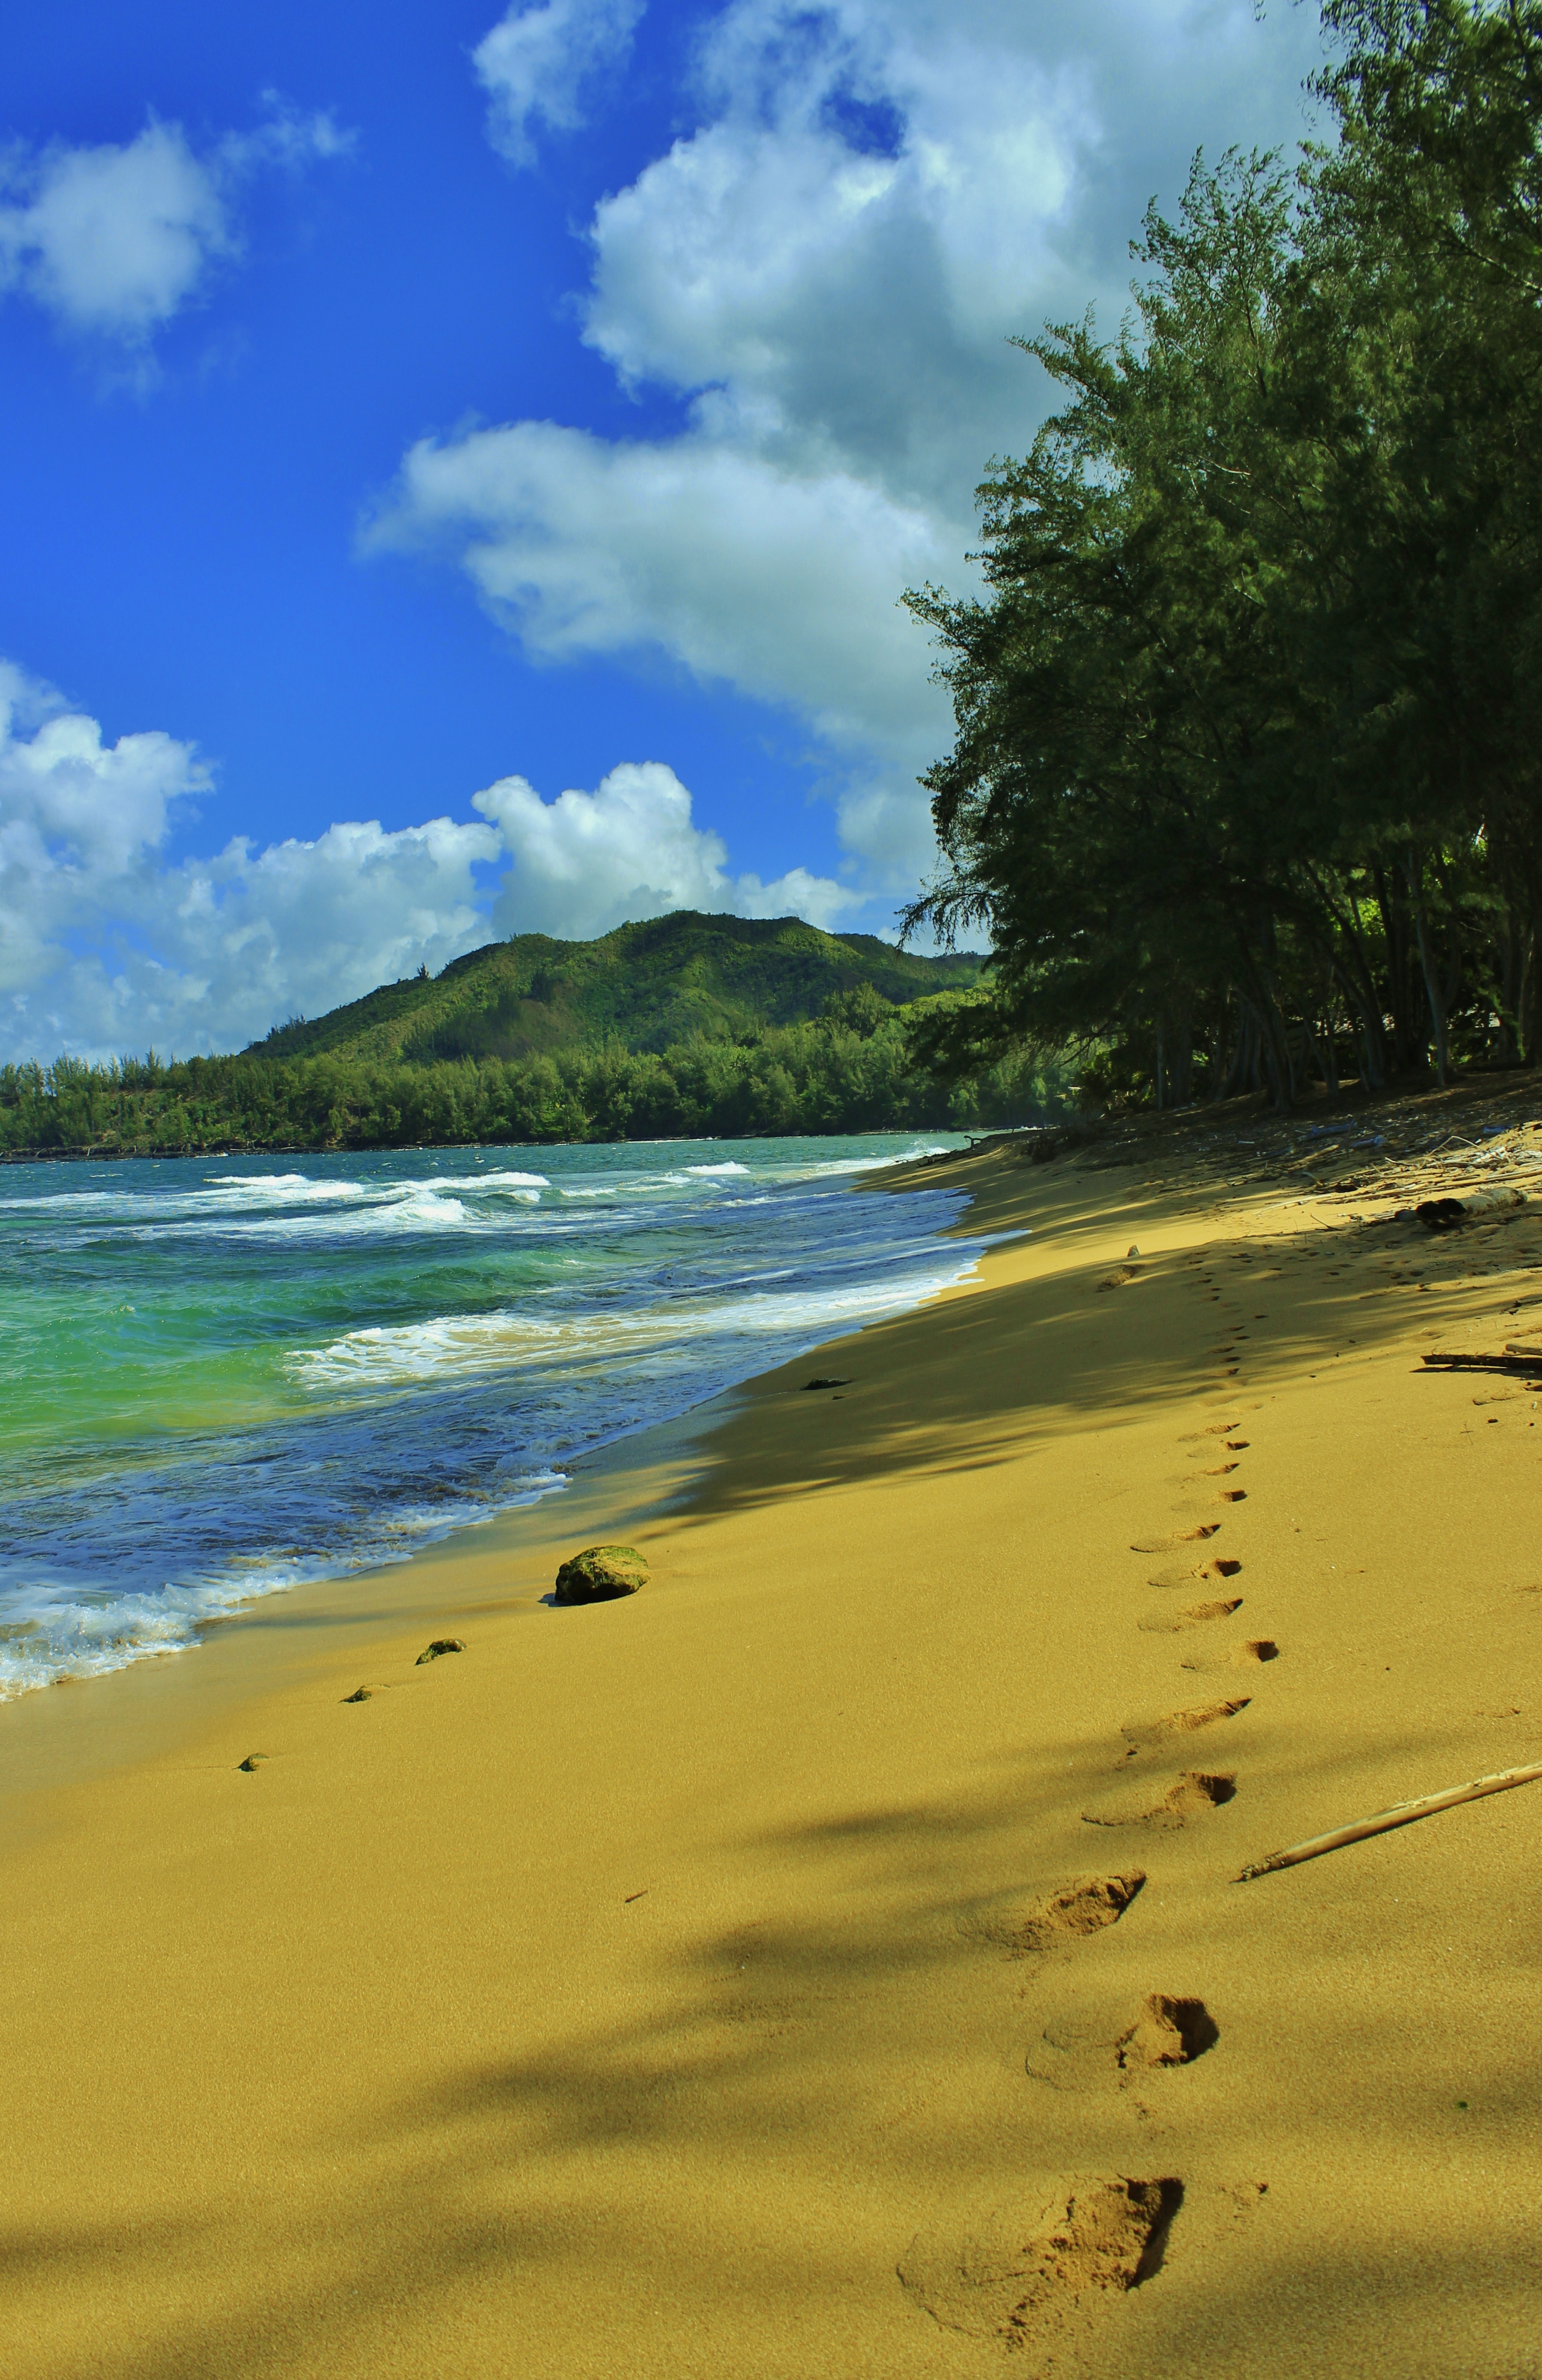
beach, sea, coast, sand, ocean, horizon, cloud, sky, sunlight, shore, wave, vacation, bay, hawaii, body of water, footprints, tracks, habitat, sandy beach, kauai, hanalei